Alvin Morell Bentley

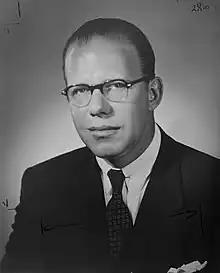
Bentley on Nov. 13, 1958

Alvin Morell Bentley III (August 30, 1918 – April 10, 1969) was an American politician from the U.S. state of Michigan. As a four-term a U.S. representative from 1953 to 1961, he made national headlines as one of the wounded of the 1954 United States Capitol shooting.